Edwin Moses

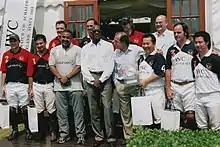
Moses (fourth from left) stood next to Daley Thompson at the 2006 Laureus Day held at the Ham Polo Club, London

Since election in 2000, Moses has been chairman of the Laureus World Sports Academy, which seeks "to promote and increase participation in sport at every level, and also to promote the use of sport as a tool for social change around the world". Several dozen Olympic and world champion athletes, through the Laureus Sports for Good Foundation, work to assist disadvantaged youths around the world.